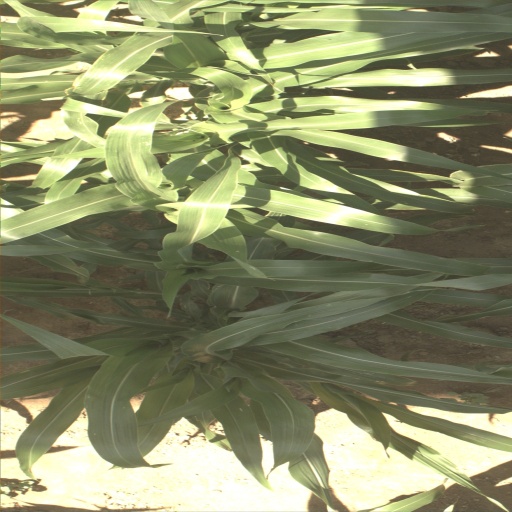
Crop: sorghum